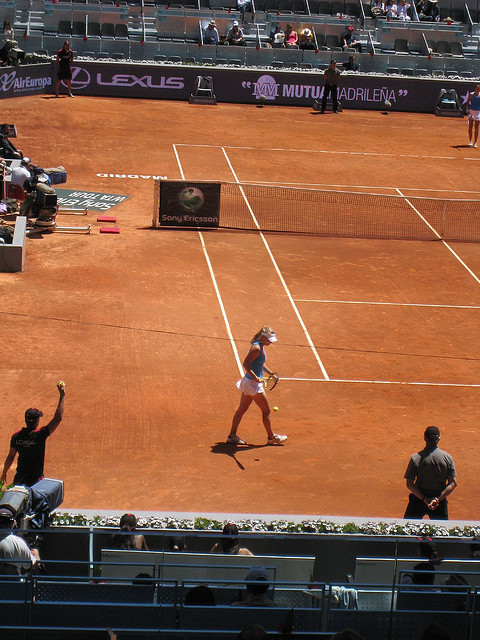
người phụ nữ váy ngắn đang chơi tennis trên sân